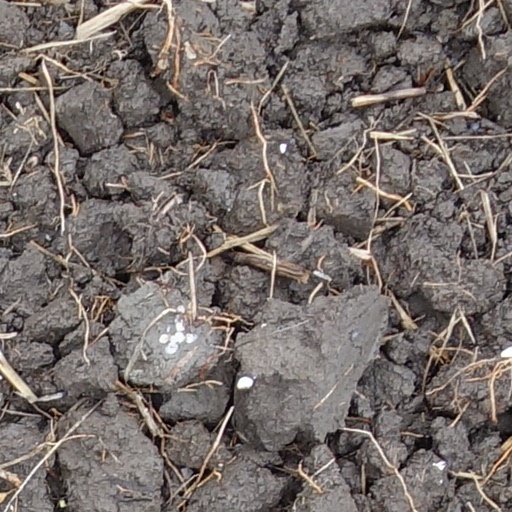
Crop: wheat